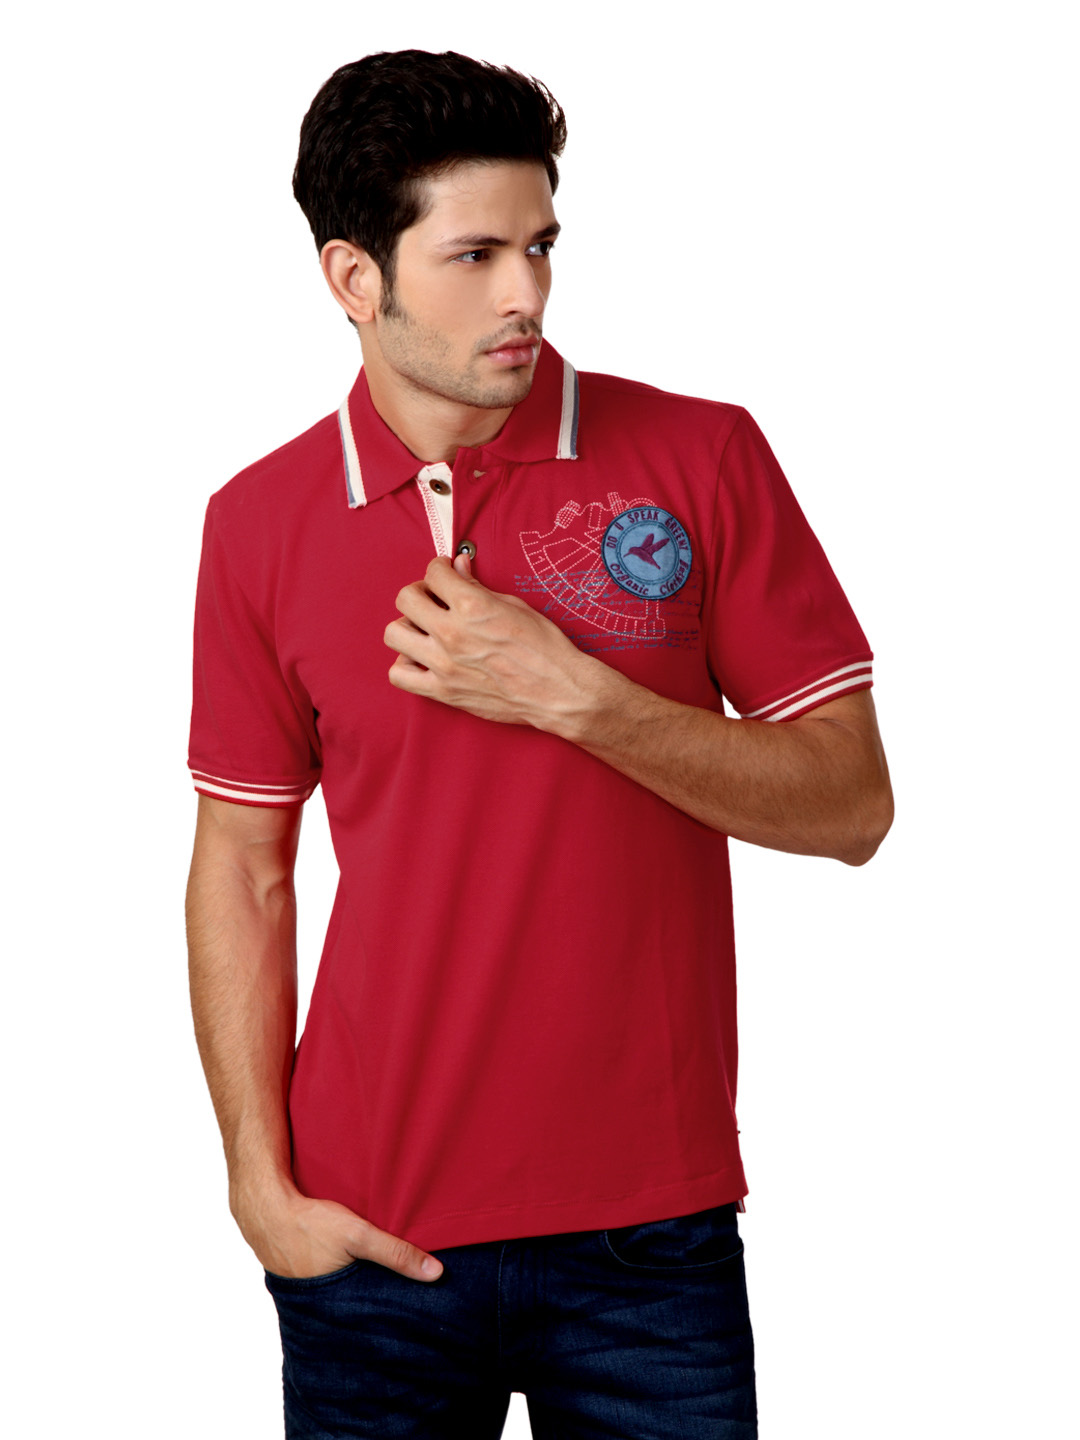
Do u speak green Men Red T-shirt
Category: Apparel / Topwear / Tshirts
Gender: Men
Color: Red
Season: Summer 2012
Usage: Casual